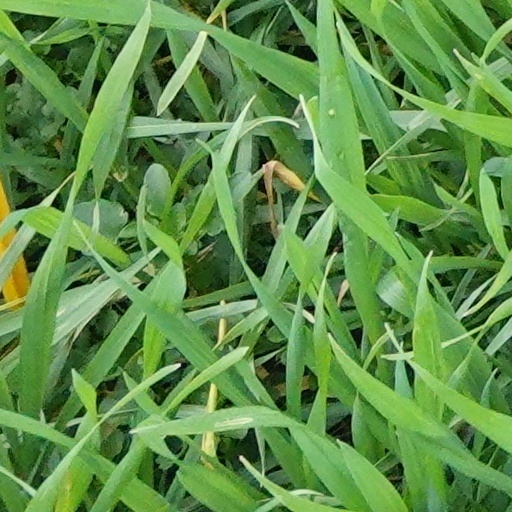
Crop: wheat